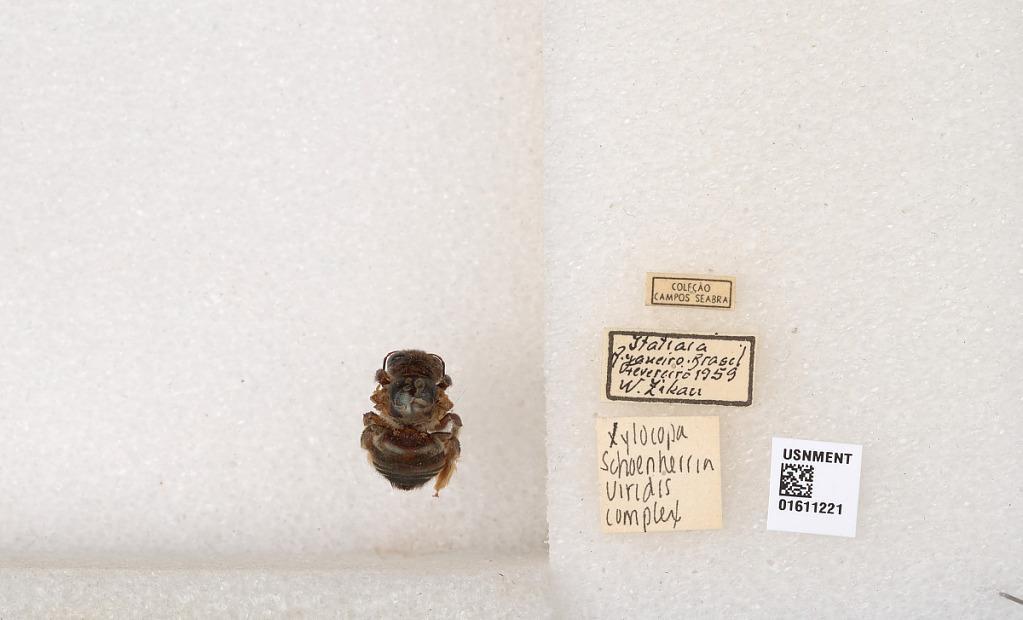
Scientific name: Xylocopa
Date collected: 1959-2-1
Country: Brazil
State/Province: Rio de Janeiro
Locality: Itatiaia